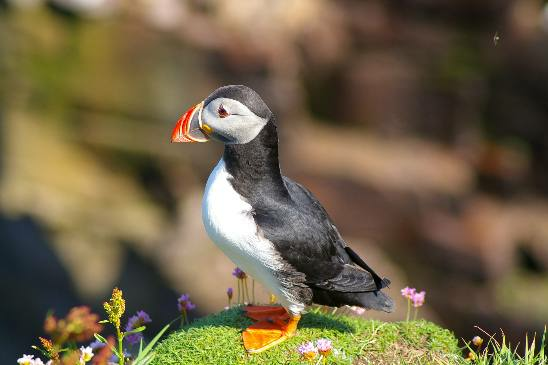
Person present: No